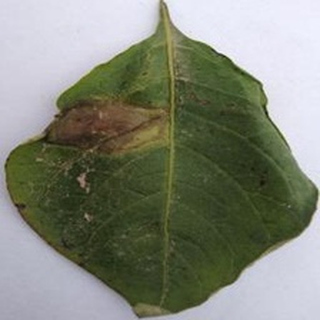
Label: potato_late_blight